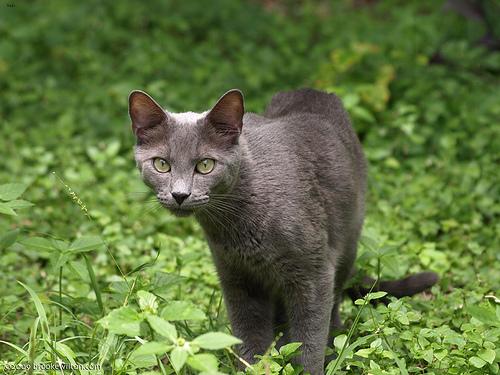
Breed: Russian Blue